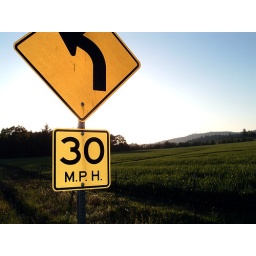
This is a cautionary street sign in Corvallis, OR. The &amp;quot;pop&amp;quot; of the sign in the foreground is from using the flash.